Arlington, California

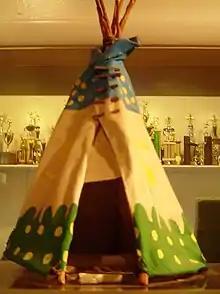
A tepee reconstruction at the Sherman Indian Museum, which highlights the traditional cultures of Native Americans.

The Arlington Heights weather station, an amateur observation station, provides relatively accurate climate data for the Arlington area.